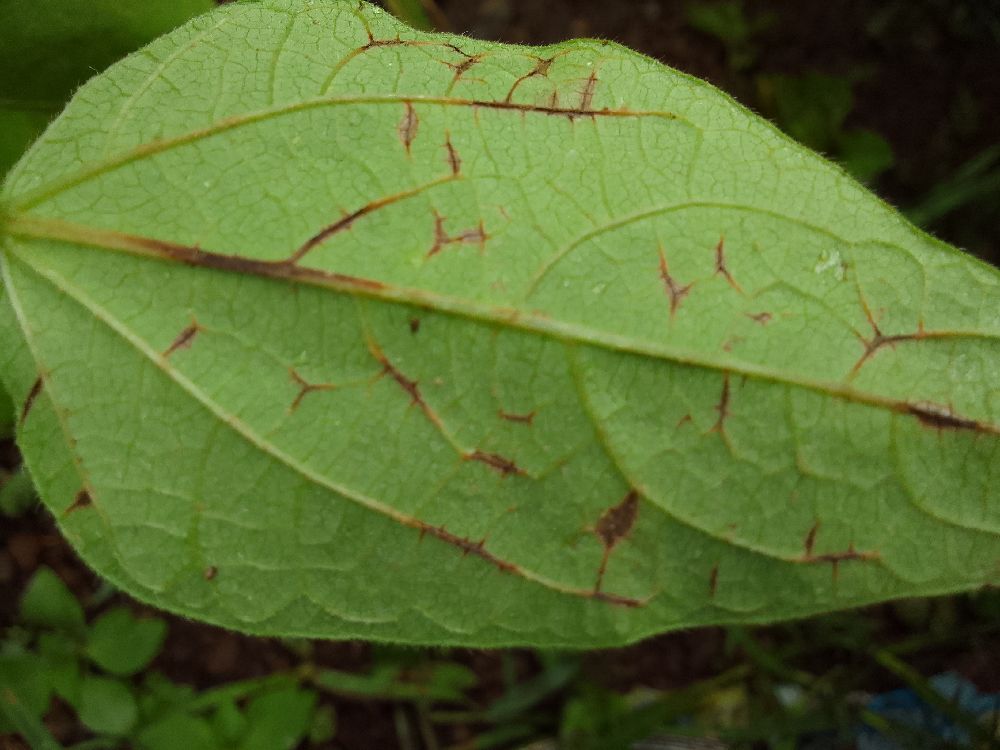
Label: anthracnose